Dexter Gymnasium

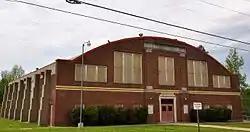
Dexter Gymnasium, April 2014

Dexter Gymnasium is a historic gymnasium located at Dexter, Stoddard County, Missouri. It was built in 1939-1940 during the Great Depression on a block donated to the local school system, and shares the block with a school and library. It is a rectangular two-story, Art Deco-style, reinforced concrete and brick building. It measures 88 feet by 96 feet and has a gentle geodesic arch roof. "The